Monopoly Millionaires' Club

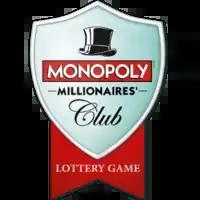

Monopoly Millionaires' Club (MMC) was a series of 16 scratchcard games that differed by its participating lotteries; its players could become eligible to be flown to Las Vegas to take part in an episode of the "Monopoly Millionaires' Club" game show (see below)